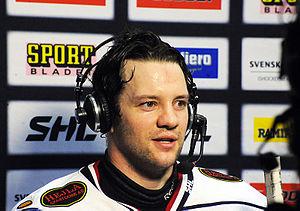
Pär Arlbrandt est un joueur professionnel suédois de hockey sur glace. Il évolue au poste d'attaquant.